Stéphanie Félicité, comtesse de Genlis

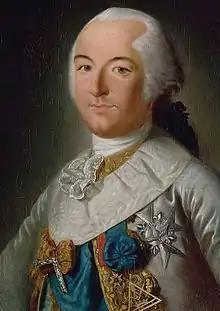
Philippe, Duke of Chartres, later Phillipe Égalité; executed 1793

For her husband's amusement, Madame de Montesson set up their own theatre, for which she and Madame de Genlis wrote plays, the parts being taken by their children. Audiences numbered as many as 500 aristocrats and writers, including Diderot and D'Alembert. This developed her approach to education, later set out in "Théâtre d'éducation" (4 vols., 1779–1780), a collection of short comedies for young people, "Les Annales de la vertu" (2 vols., 1781) and "Adèle et Théodore" (3 vols., 1782). Charles Augustin Sainte-Beuve claims she anticipated many modern methods of teaching; history was taught using magic lantern slides and her pupils learnt botany from a botanist during their walks.